Demy (coin)

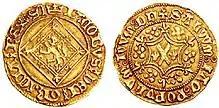

The Demy was a Scottish gold coin struck under reign of James I of Scotland and based on the English half Noble coin. With a face value 9 Scottish shillings the coin was later replaced with the Lion coin by James II of Scotland